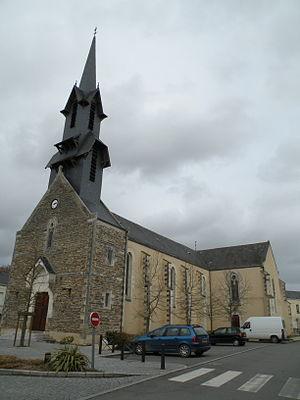
Église de La Chevallerais.
La Chevallerais est une commune de l'Ouest de la France, située dans le département de la Loire-Atlantique, en région Pays de la Loire.